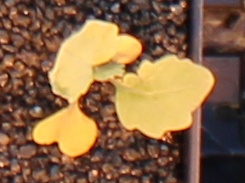
Label: Sugar beet